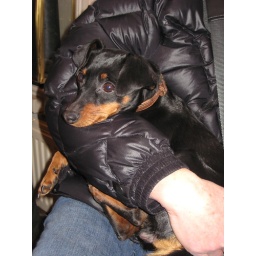
'Bella', cute dog in coffeeshop